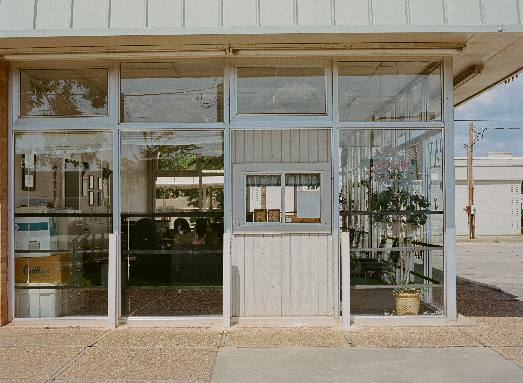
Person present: No